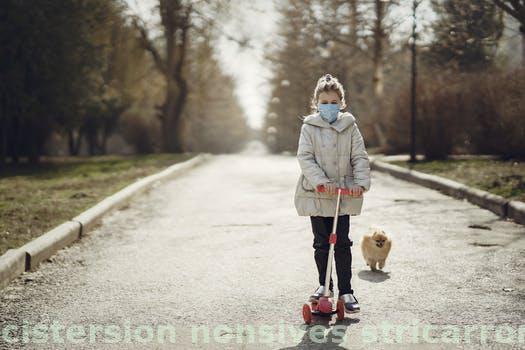
Label: Watermark